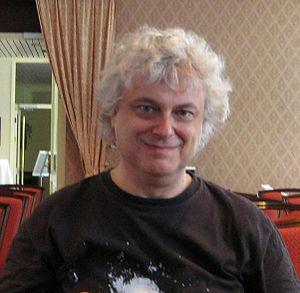
John Denis Martin Nunn est un des meilleurs joueurs d'échecs britanniques, grand maître international depuis 1978. Champion de Grande-Bretagne en 1980, il a figuré à plusieurs reprises dans les années 1980 dans le top 10 mondial. Il a été trois fois champion du monde en résolution de problèmes d'échecs. Il est auteur et éditeur de livres d'échecs, et titulaire d'un doctorat en mathématiques.